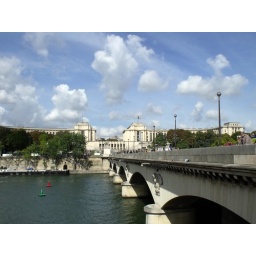
Road bridge over the river Seine, Paris, France September2010.